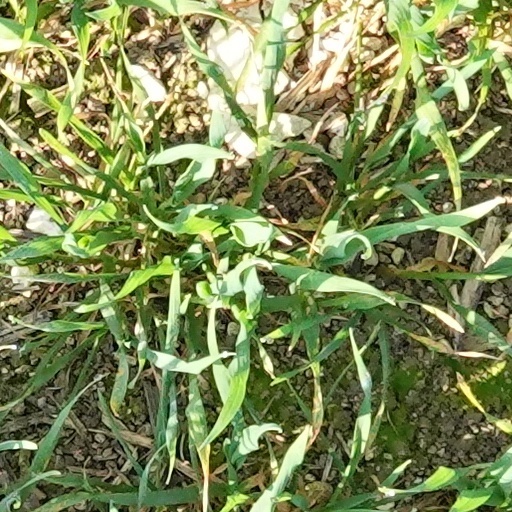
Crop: wheat